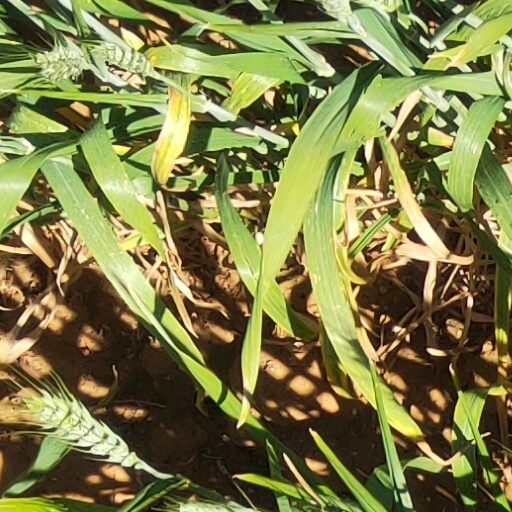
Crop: wheat